Submarine signals

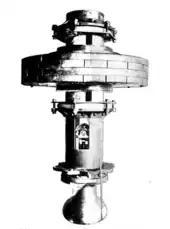
Submarine Signal Buoy Apparatus to be attached to Bell-buoys.

The Submarine Signal Company, was established in Boston, Massachusetts, to turn the research into a navigational aid. The company developed, patented and began manufacturing electromechanical bell signals and shipboard receivers based on previous research, introducing the world's first electronic underwater acoustic navigation aid in 1901.